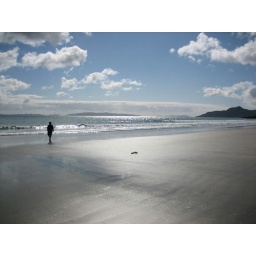
After digging in the sand Eileen walked down to the water to clean her hands off.